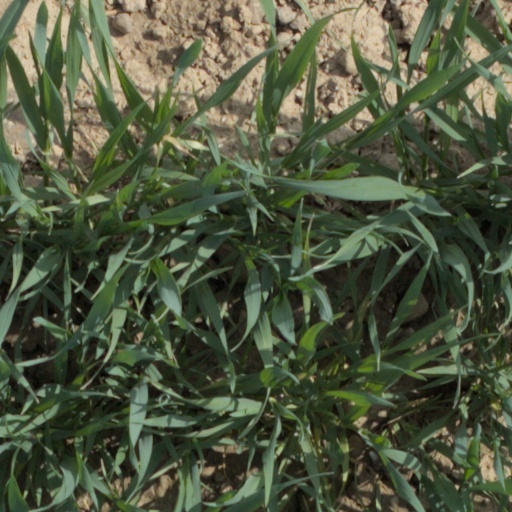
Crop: wheat